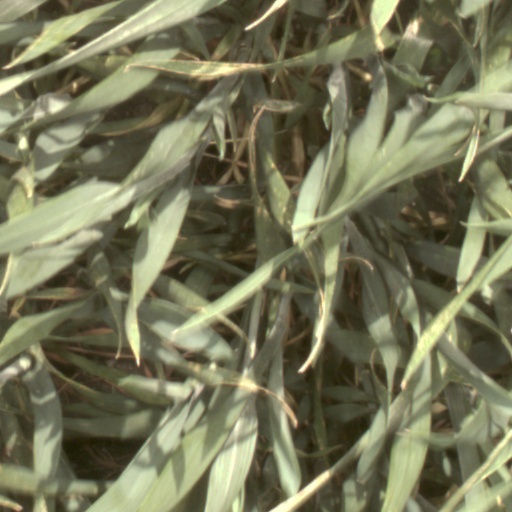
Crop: wheat